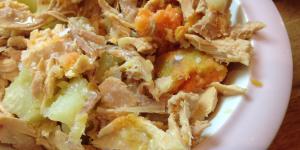
cocido de pollo y verduras